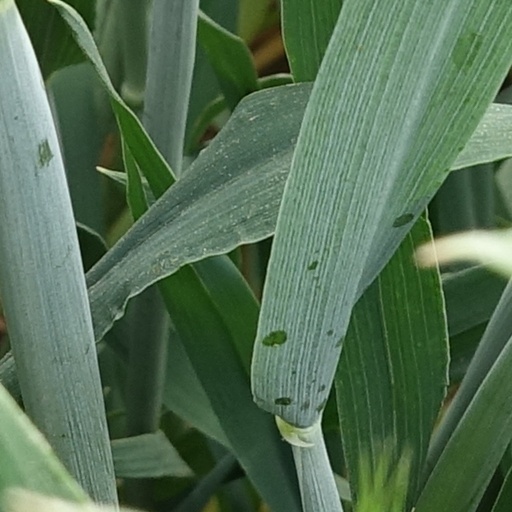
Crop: wheat